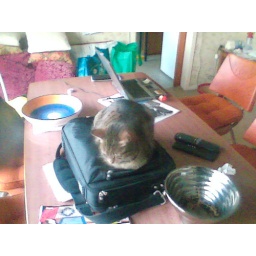
of course she walked across the laptop keyboard (seen in background) to get there. cat-like typing was detected!